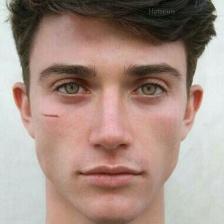
Label: faces